Respirator assigned protection factors

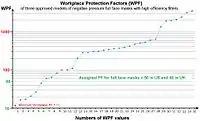
Results of respirator Workplace Protection Factors (WPF) measurement. Source

A significant difference between respirator performance in the laboratories compared to the efficiency at the workplaces not allowed to use the laboratory results to predict the degree of protection offered in practice. And instability of respirators' protective properties (for the same RPD design, and in the same usage conditions) prevented evaluate their efficiency. For solving these problems, scientists Donald Campbell and Steven Lenhart suggested to use the results of measurements of Workplace PF values for development of Assigned ("expected in practice") PF values (APF) - as the lower 95% confidence interval of WPF values. The results of measurements of WPF has been used in the development of APF by ANSI (for the recommended standard, that is not mandatory). The same was made during the development of the APF by OSHA (in the development of the standard, that is mandatory for the employer).